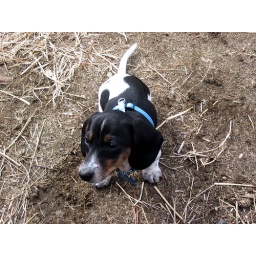
He looks so cute in his little blue harness.